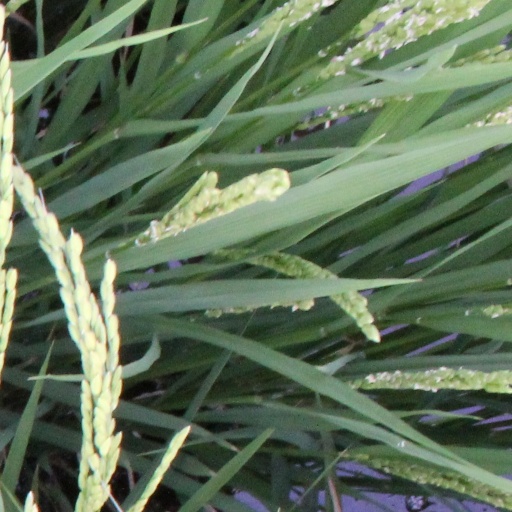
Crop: rice